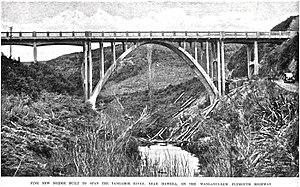
Le fleuve Tangahoe est un cours d’eau de la région de Taranaki, situé dans l’Île du Nord de la Nouvelle-Zélande.